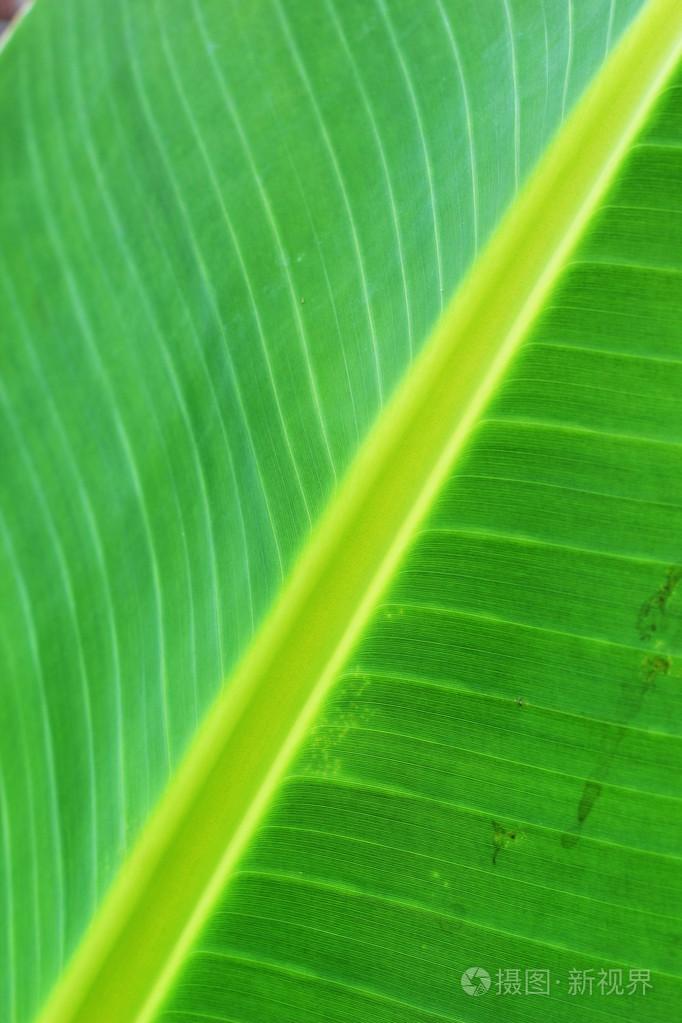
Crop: unknown
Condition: banana